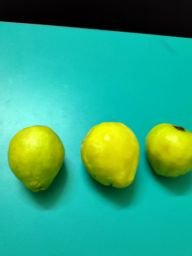
Fruit: Guava
Quality: Good